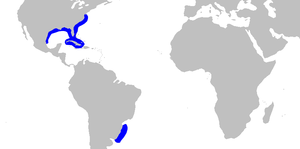
Le Requin à petites dents est une espèce de requins de la famille des Carcharhinidae présente dans l'ouest de l'océan Atlantique, de la Caroline du Nord au Brésil. Ce requin forme de grands bancs dans les eaux côtières peu profondes et migre saisonnièrement vers des eaux plus chaudes. C'est un requin relativement petit et au corps mince, qui peut être identifié grâce à ses dents semblables à des aiguilles, sa couleur bleu à gris foncé et ses longues fentes branchiales. Il atteint une longueur maximale de 1,9 m. Le régime alimentaire de cette espèce se compose principalement de petits poissons osseux, en particulier des Menhadens de l'Atlantique. Comme les autres membres de sa famille, il est vivipare et les femelles donnent naissance tous les deux ans à entre 2 et 6 petits dans les zones de reproduction situées dans des estuaires.